National Register of Historic Places listings in Hawaii

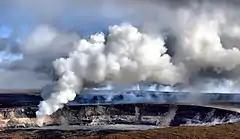
Kilauea Crater is in Hawaiʻi Volcanoes National Park, a UNESCO World Heritage Site

The government of the island of Hawaiʻi is Hawaiʻi County, the only county that covers exactly one island, the largest in area in the state.